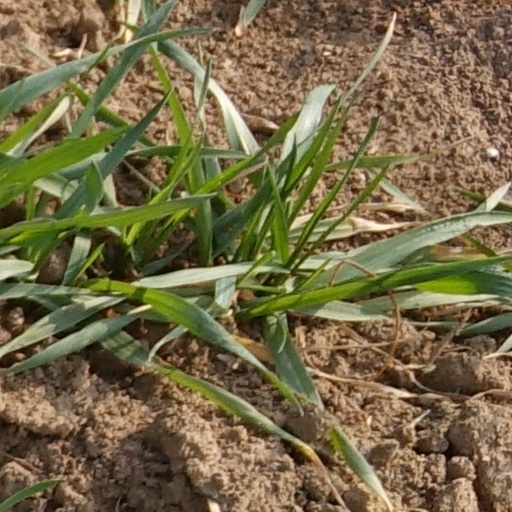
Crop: wheat